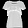
Label: T - shirt / top